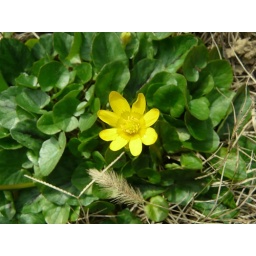
New leaves, brand new green. Yellow spring flower among. Yesterday's brown spikes. (Haiku by SiRiChandra)